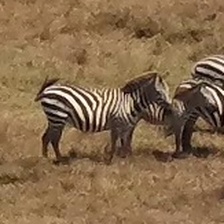
Pose orientation: right